List of Assassin's Creed characters

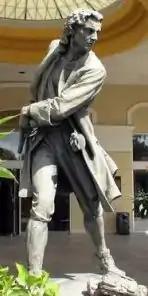
Statue of Woodes Rogers in Nassau, Bahamas

Nicholas Biddle (10 September 1750 – 17 March 1778) (voiced by Fred Tatasciore) is a naval captain who served in the Royal Navy from 1770 to 1773, before joining the Continental Navy at the onset of the American Revolutionary War in 1775, becoming one of its first five captains. He is also a member of the Colonial Rite of the Templar Order, and conspires with his fellow Templars to stage attacks on American ships as a means of pressuring the Continental Congress into naming him an Admiral, thus giving the Templars more control over the nation's fledging naval service. Due to his intervention in the Assassin ships' trades and factory prices, Biddle is hunted down by Connor and Robert Faulkner, who eventually manage to catch him off the coast of the Bahamas in 1778. After a naval battle, Connor boards Biddle's ship, the USS "Randolph", and mortally wounds him in combat. With his dying words, Biddle claims that he had only sought to empower the Continental Navy before making a final request that Connor let him sink with his ship, which the latter grants to him.